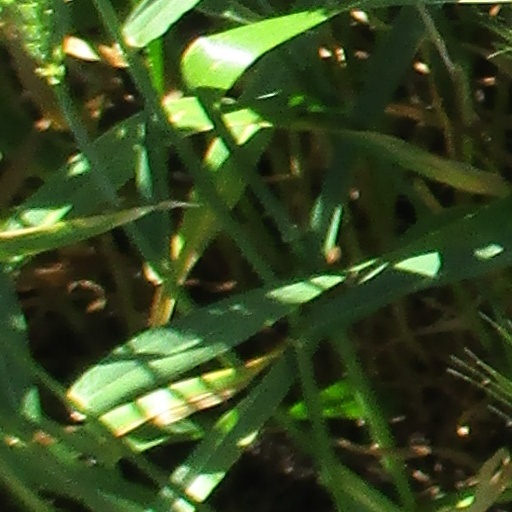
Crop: wheat